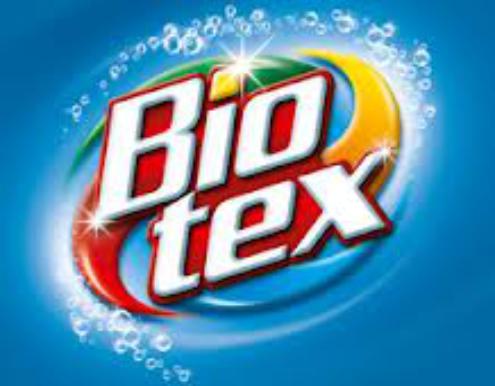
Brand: Biotex
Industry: Necessities